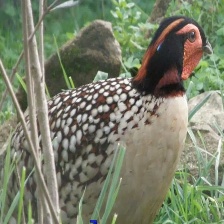
Species: CABOTS TRAGOPAN
Scientific name: TRAGOPAN CABOTI